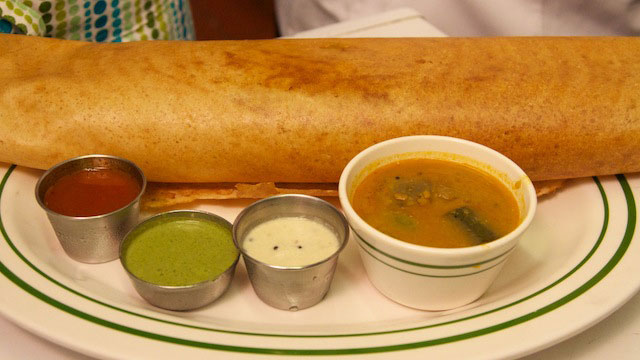
Dish: masala_dosa